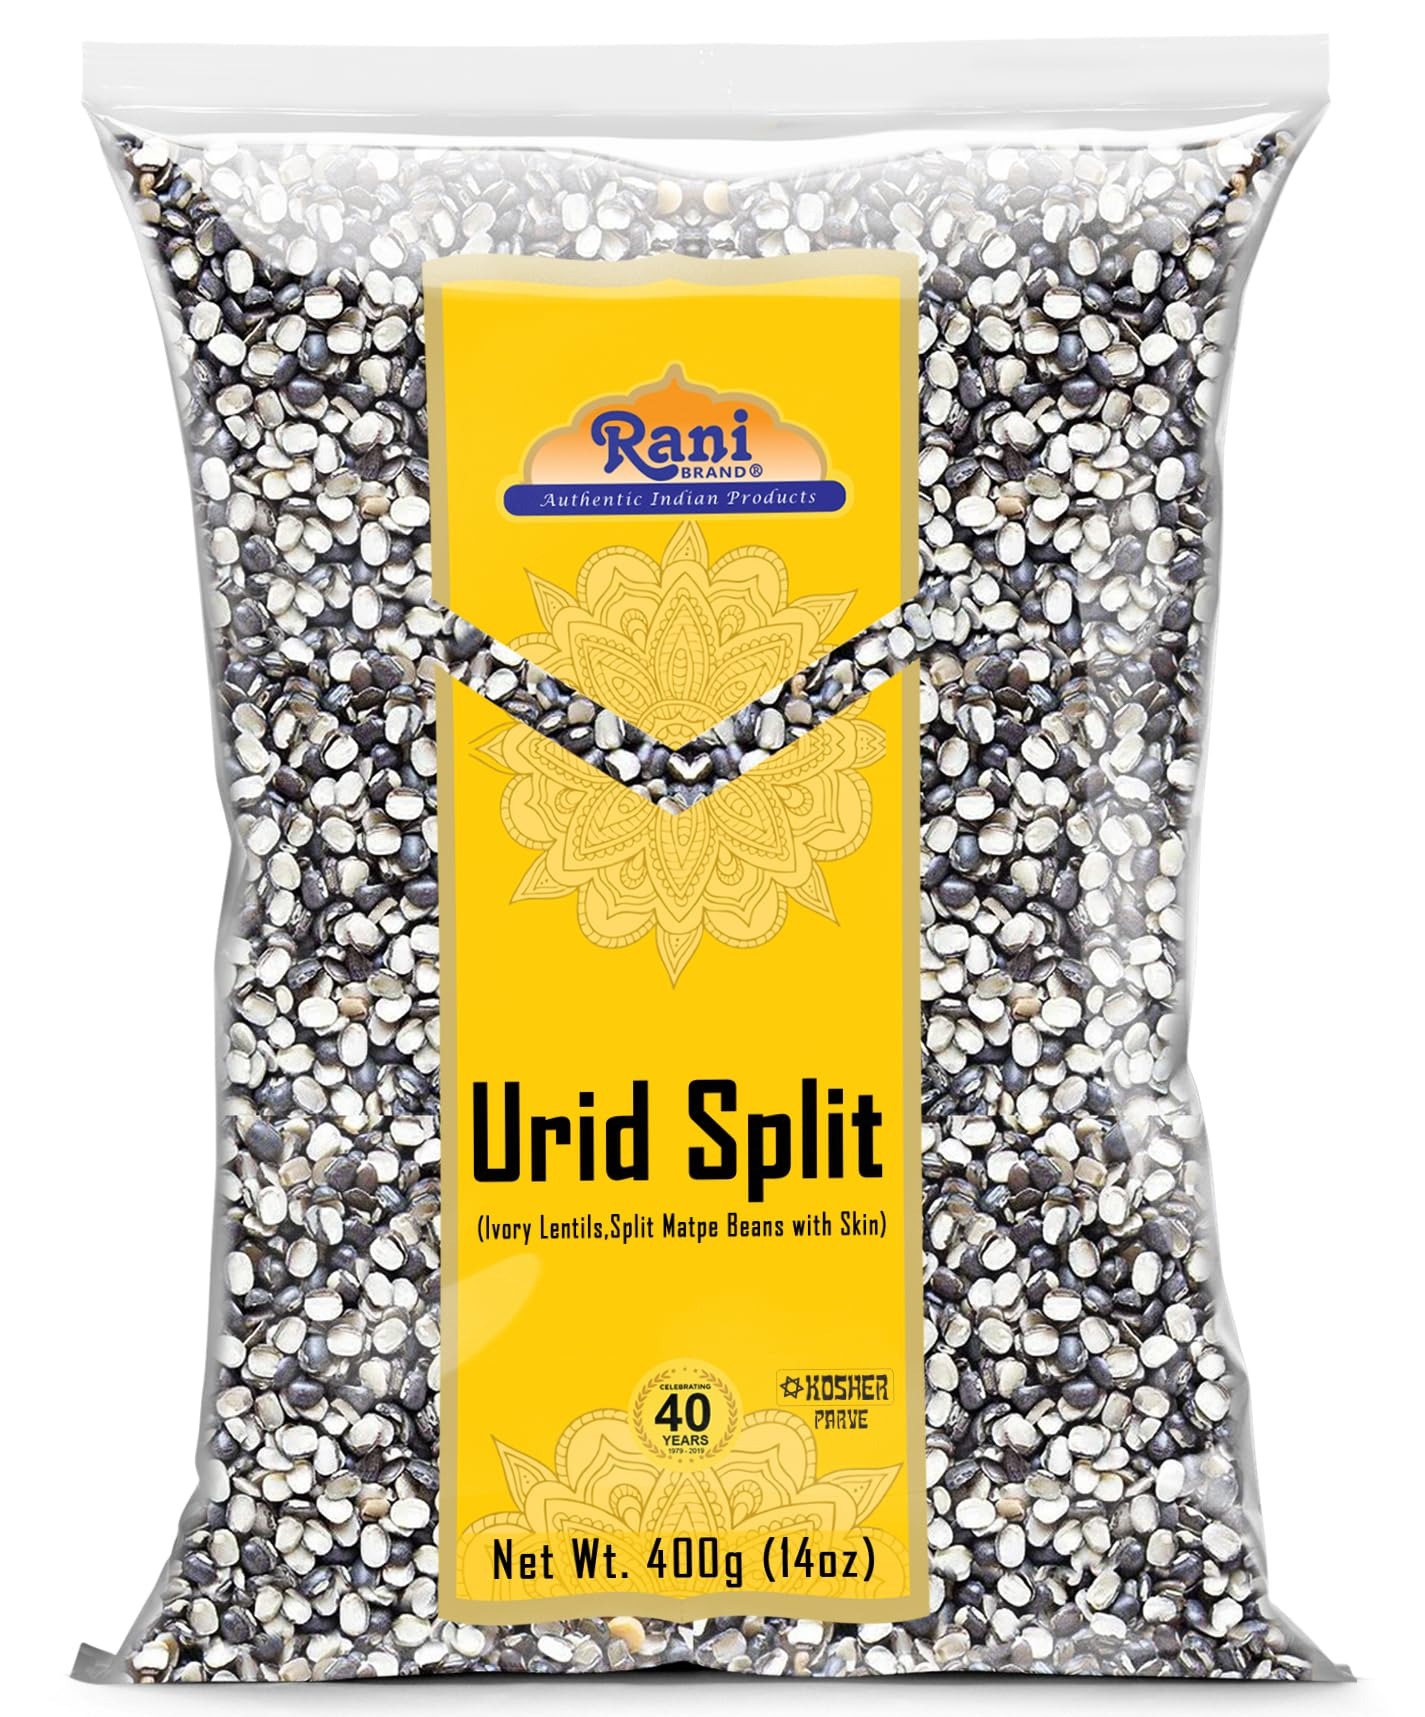
Item Name: Rani Urid/Urad Split Chilka (Split Matpe Beans with Skin) Indian Lentils 14oz (400g) ~ All Natural | Gluten Friendly | Non-GMO | Kosher | Vegan | Indian Origin
Bullet Point 1: You'll LOVE our Urid/Urad Dal Chilka (Split Matpe Beans with Skin) by Rani Brand--Here's Why:
Bullet Point 2: 🥘️Now KOSHER! 100% Natural, No preservatives or "fillers" & Great Health Benefits.
Bullet Point 3: 🥘️Great source of natural protein, ideal for vegetarians & vegans.
Bullet Point 4: 🥘️Rani is a USA based company selling spices for over 40 years, buy with confidence!
Bullet Point 5: 🥘️Net Wt. 14oz (400g), Product of India, Alternate Names: Split Matpe Beans With Skin
Product Description: Many varieties of Lentils are used throughout India. From simple soups to elaborate dishes, lentils hold a prominent place in every Indian kitchen. Rani offers a full range of traditional lentils with easy to follow recipes printed on most packages.
Value: 14.0
Unit: Ounce

Price: 7.99